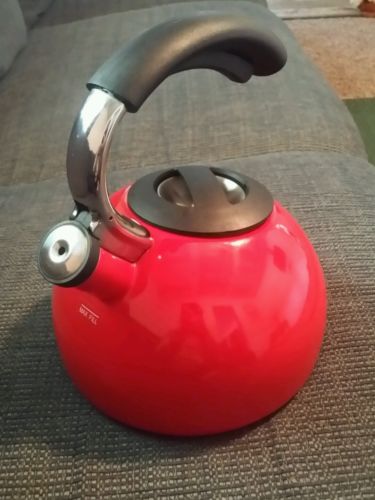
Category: kettle